John A. Rowland House

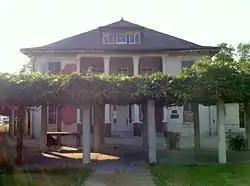
John A. Rowland House October 14, 2010

John A. Rowland House in the City of Industry, California, was built in 1855. It was the home of pioneer John A. Rowland, a member of the Workman-Rowland party and co-leader of the first American group of settlers to reach Southern California in 1841. John A. Rowland built this home for his second wife, Charlotte M. Gray.